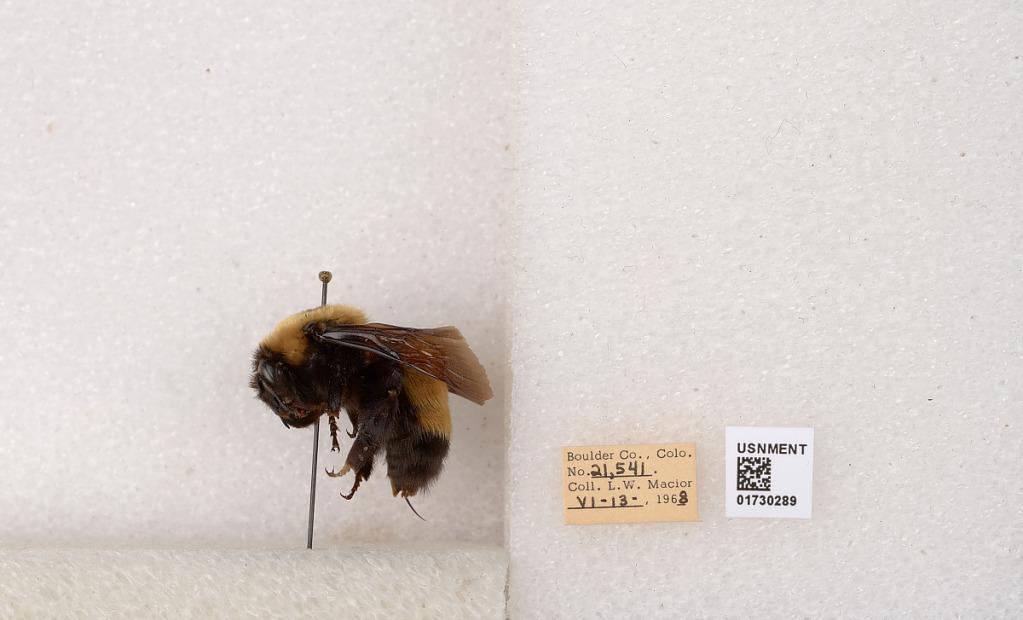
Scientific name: Bombus (Bombus) nevadensis Cresson